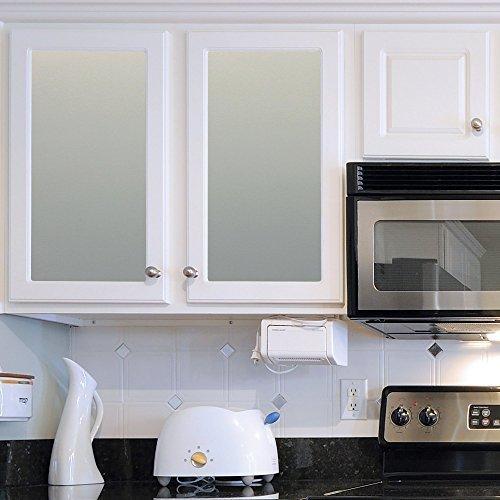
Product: Gila 50165292 Decorative Privacy Frosted Glass Film-36 x6.5' Window Film, 36" x 6.5'
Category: Home & Kitchen | Home Décor | Window Treatments | Window Stickers & Films | Window Films
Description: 24-HOUR PRIVACY: Frosted glass texture conceals to help keep out prying eyes without blocking sunlight.
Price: $32.99